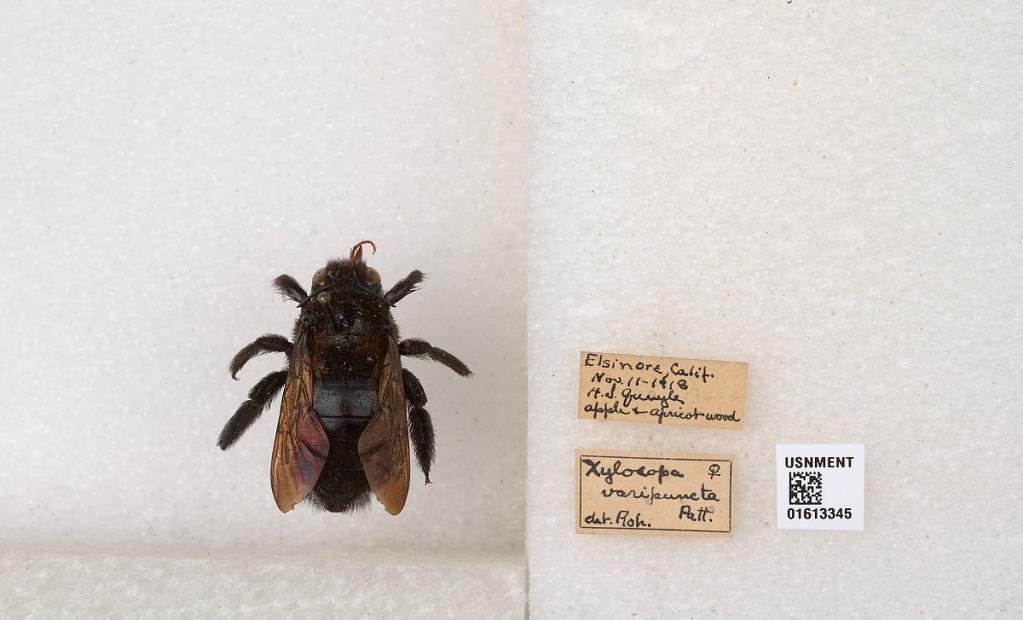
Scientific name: Xylocopa (Neoxylocopa) varipuncta Patton
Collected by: H. Quayle
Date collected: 1918-11-11
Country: United States
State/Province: California
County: Riverside
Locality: Elsinore
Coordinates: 33.6667, -117.317
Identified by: Roh.